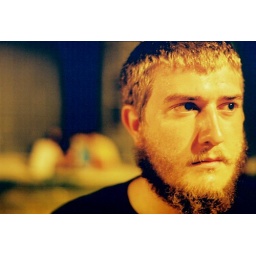
chris taylor standing out in front of the silos near the blue star art galleries in san antonio